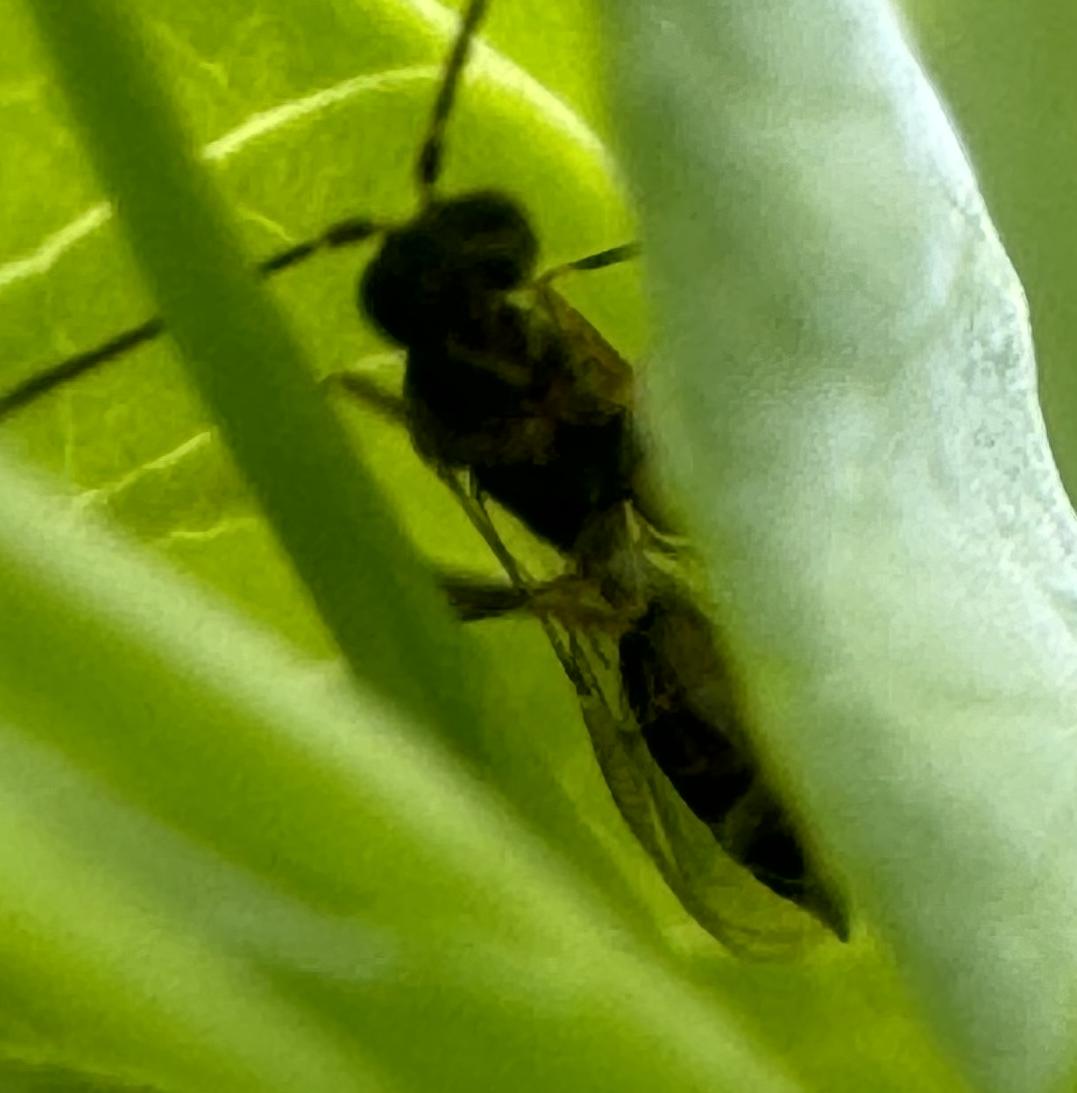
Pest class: predators